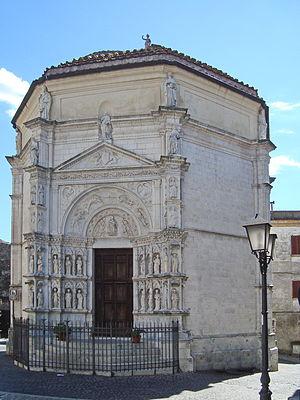
Vicovaro est une commune de la ville métropolitaine de Rome Capitale dans la région Latium en Italie.